Ball mill

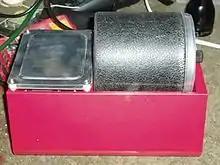
Benchtop ball mill

A ball mill is a type of grinder filled with grinding balls, used to grind or blend materials for use in mineral dressing processes, paints, pyrotechnics, ceramics, and selective laser sintering. It works on the principle of impact and attrition: size reduction is done by impact as the balls drop from near the top of the shell.